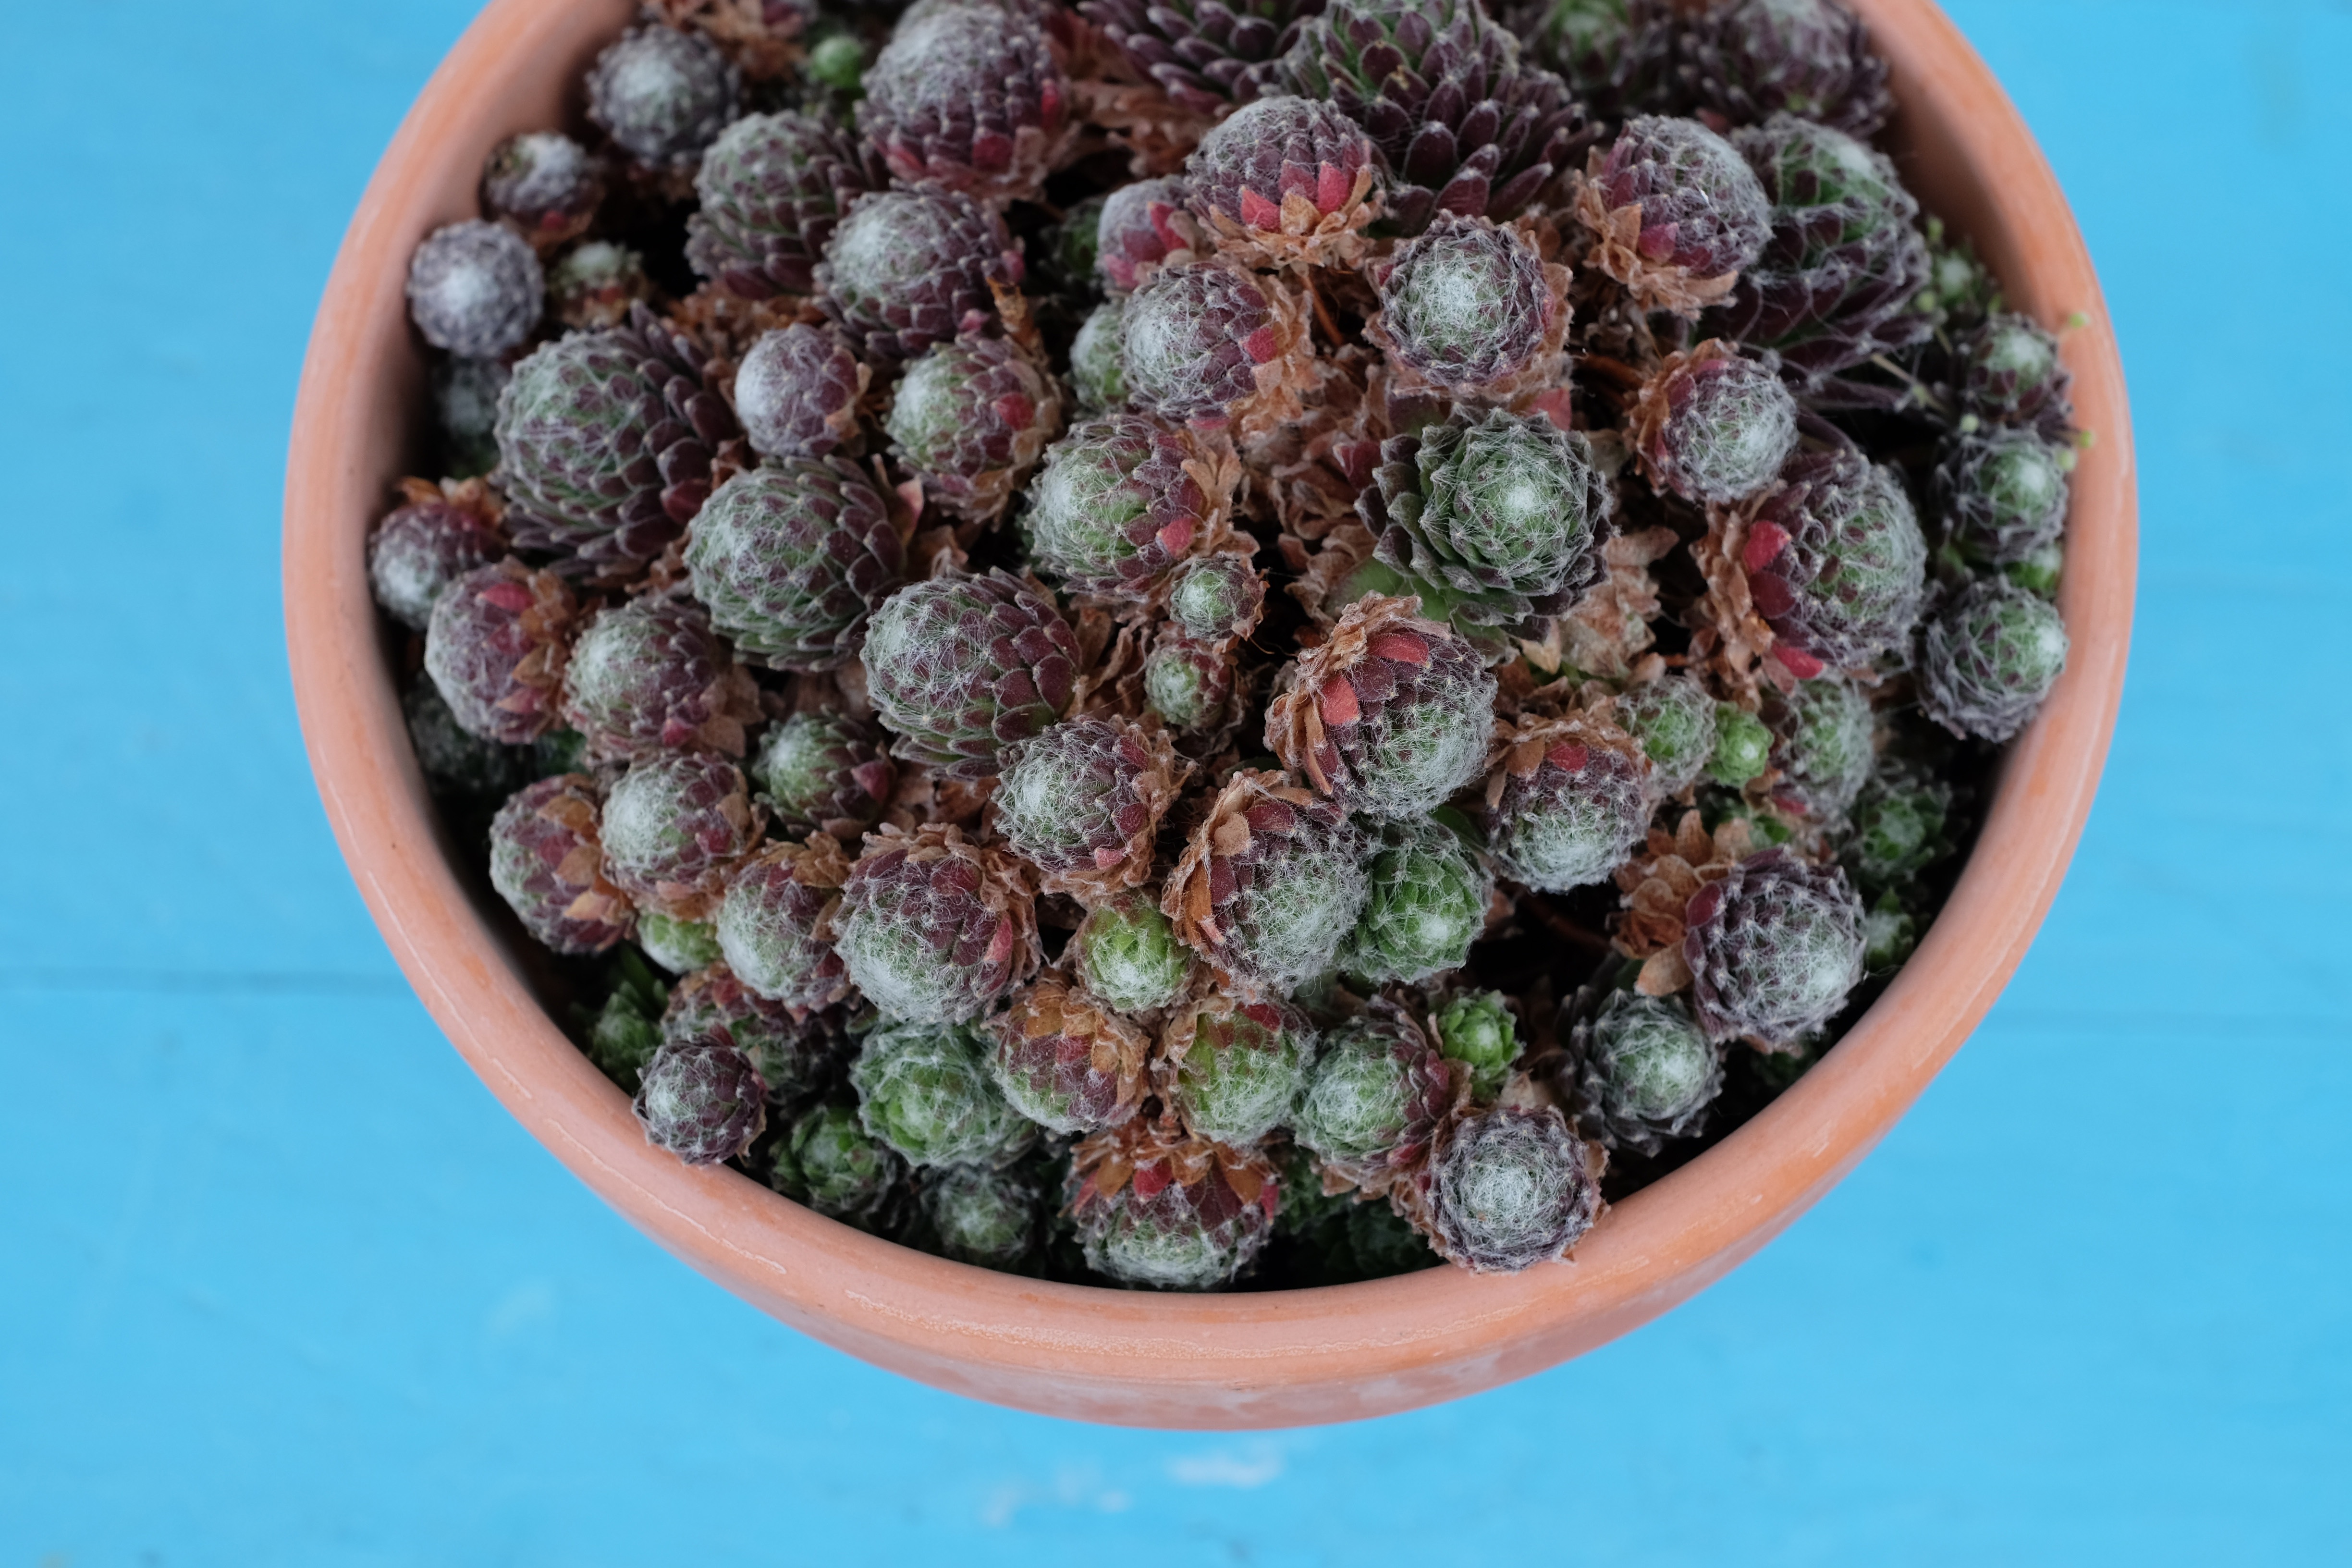
plant, fruit, berry, food, produce, blackberry, flowering plant, land plant